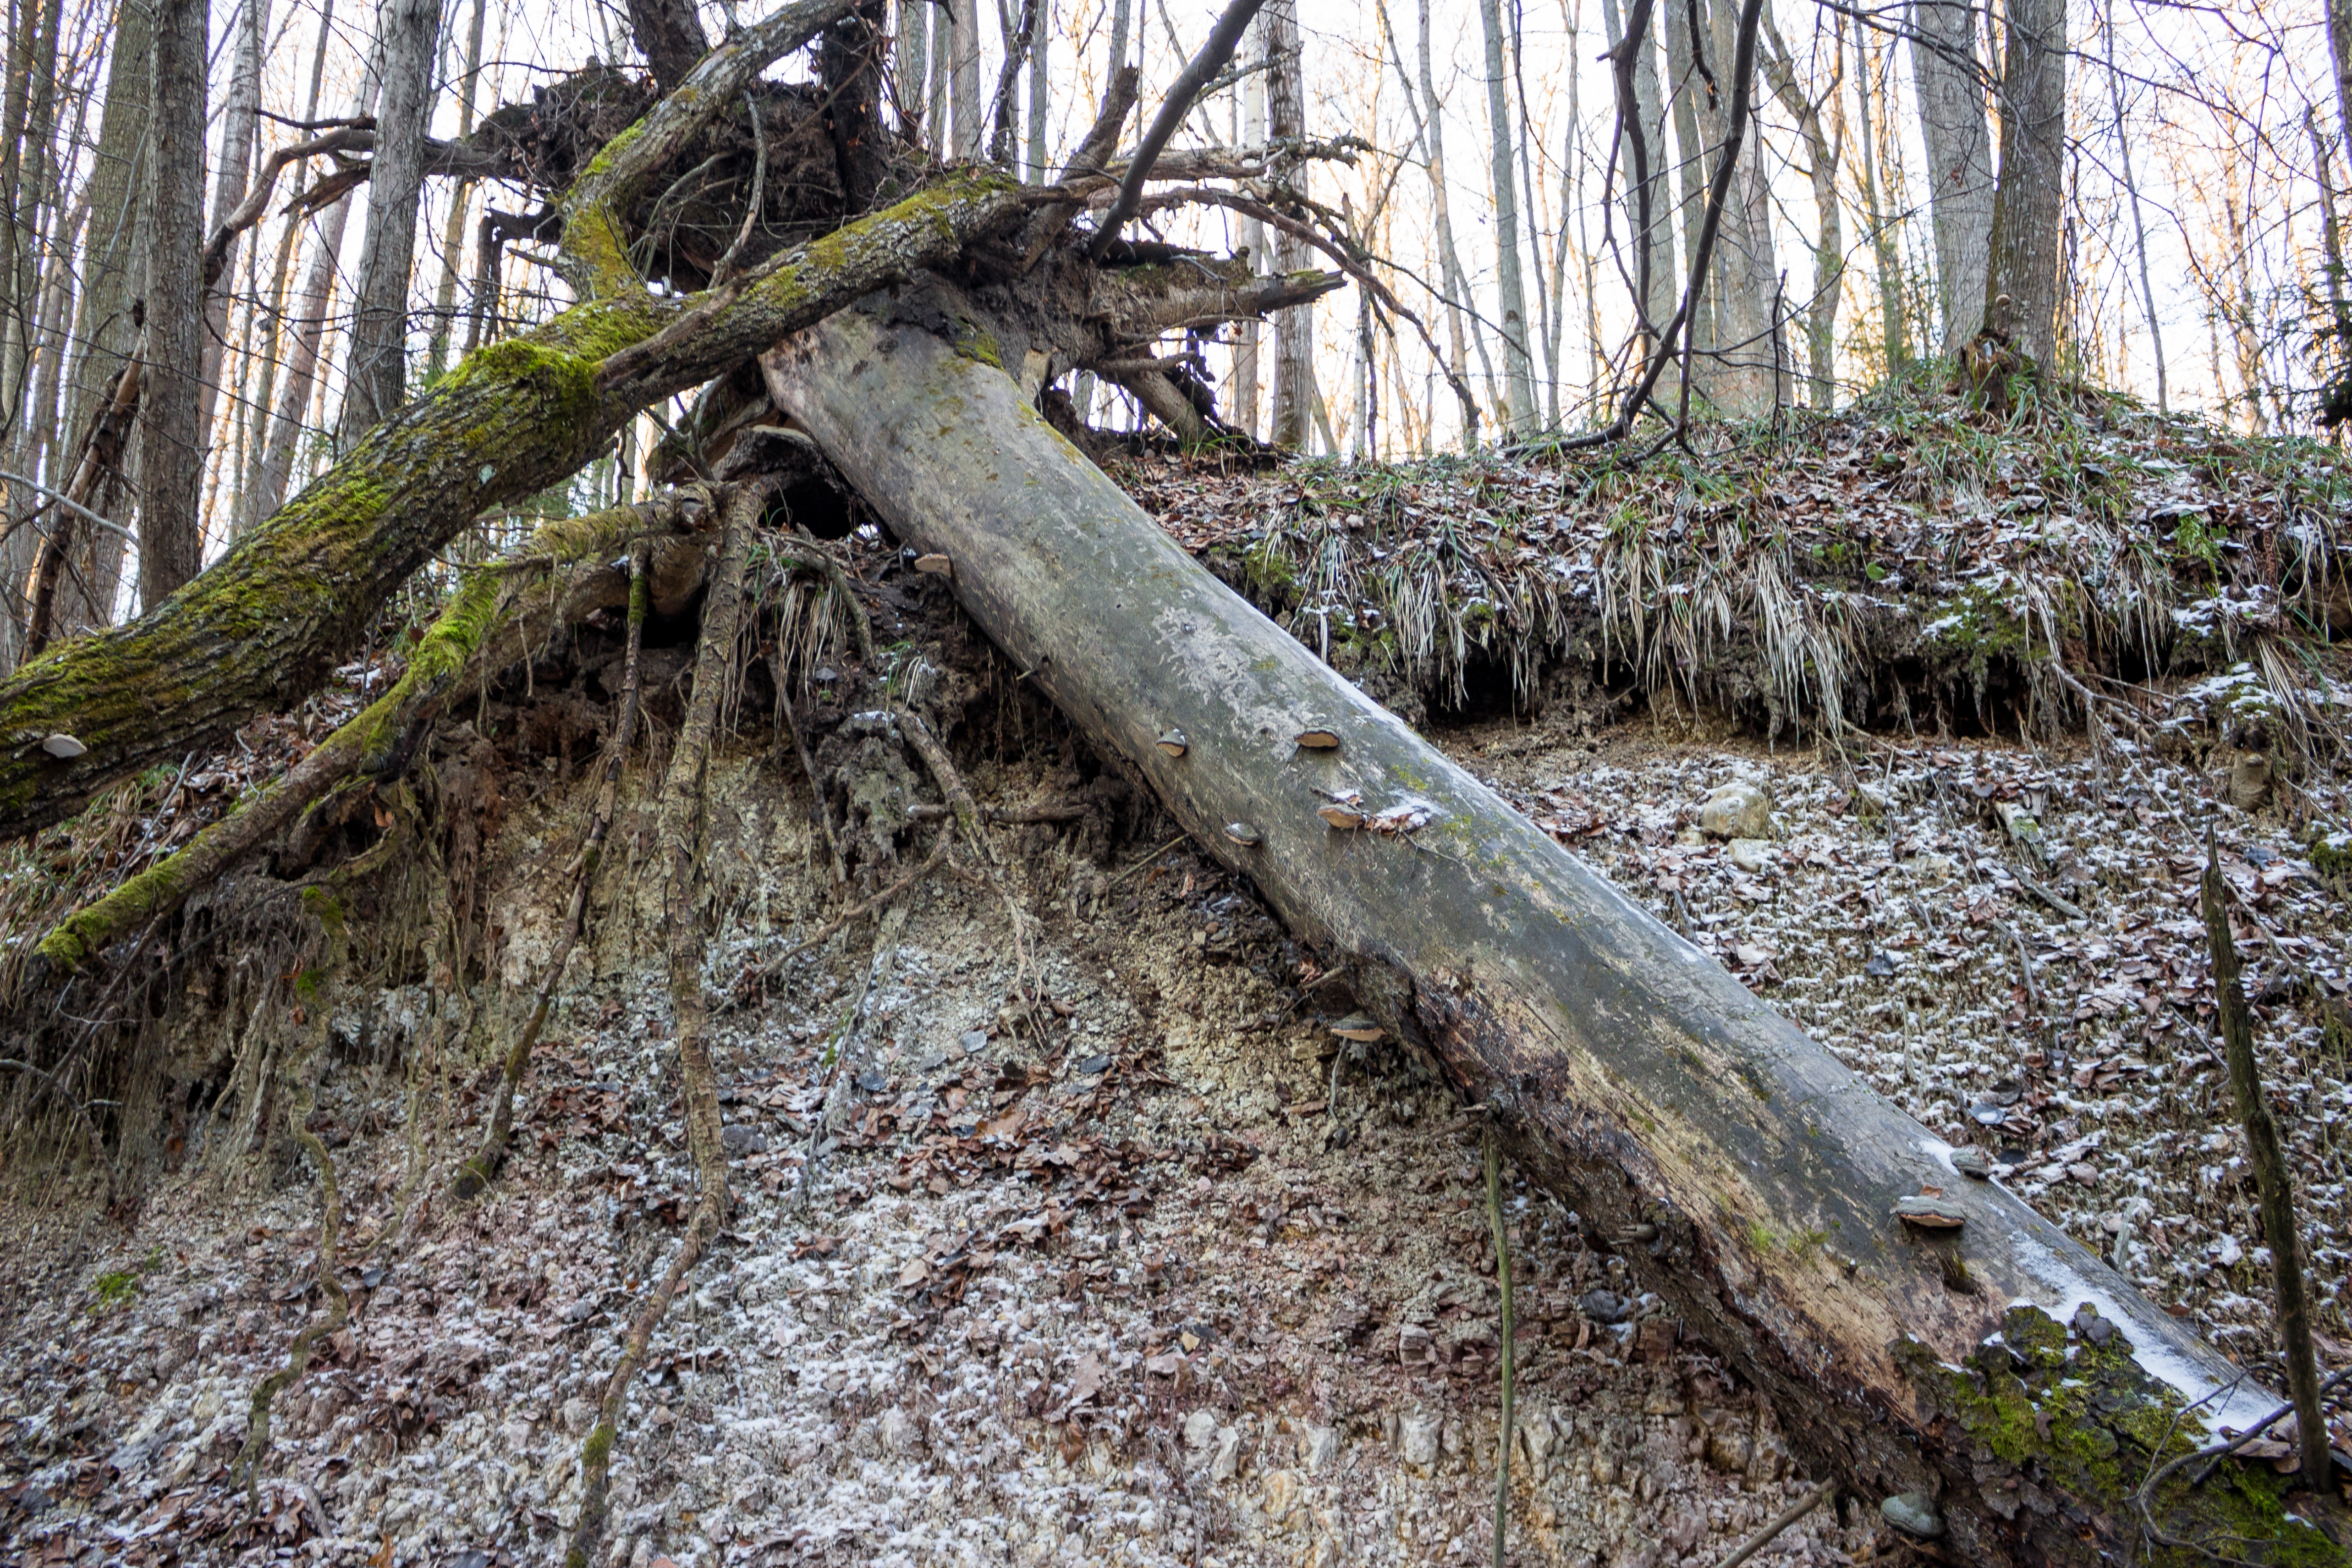
forest, dense, fallen, tree, ravine, slope, autumn, thickets, eversion, gloomy, driftwood, trunk, day, outdoor, nobody, branch, natural environment, woody plant, twig, nature reserve, old growth forest, terrestrial plant, biome, woodland, wilderness, moss, deciduous, jungle, Northern hardwood forest, root, non vascular land plant, temperate broadleaf and mixed forest, valdivian temperate rain forest